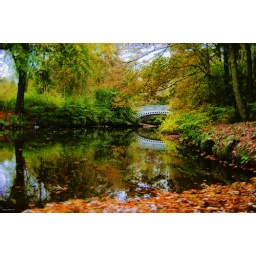
This is the white bridge in the Linn park, Glasgow.